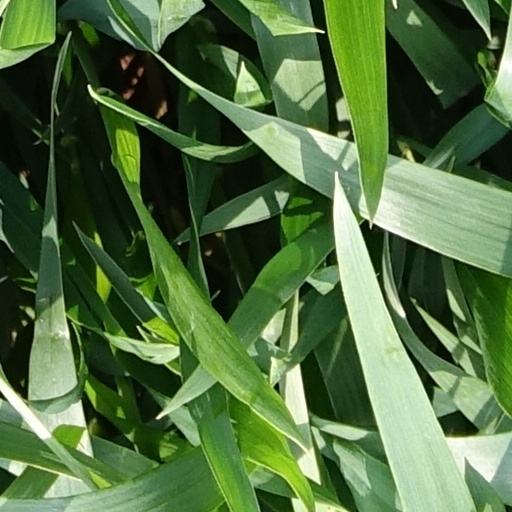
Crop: wheat